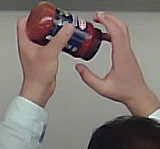
Product: barilla_pomodoro